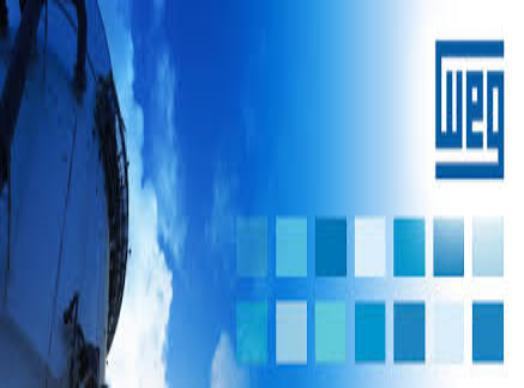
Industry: Others